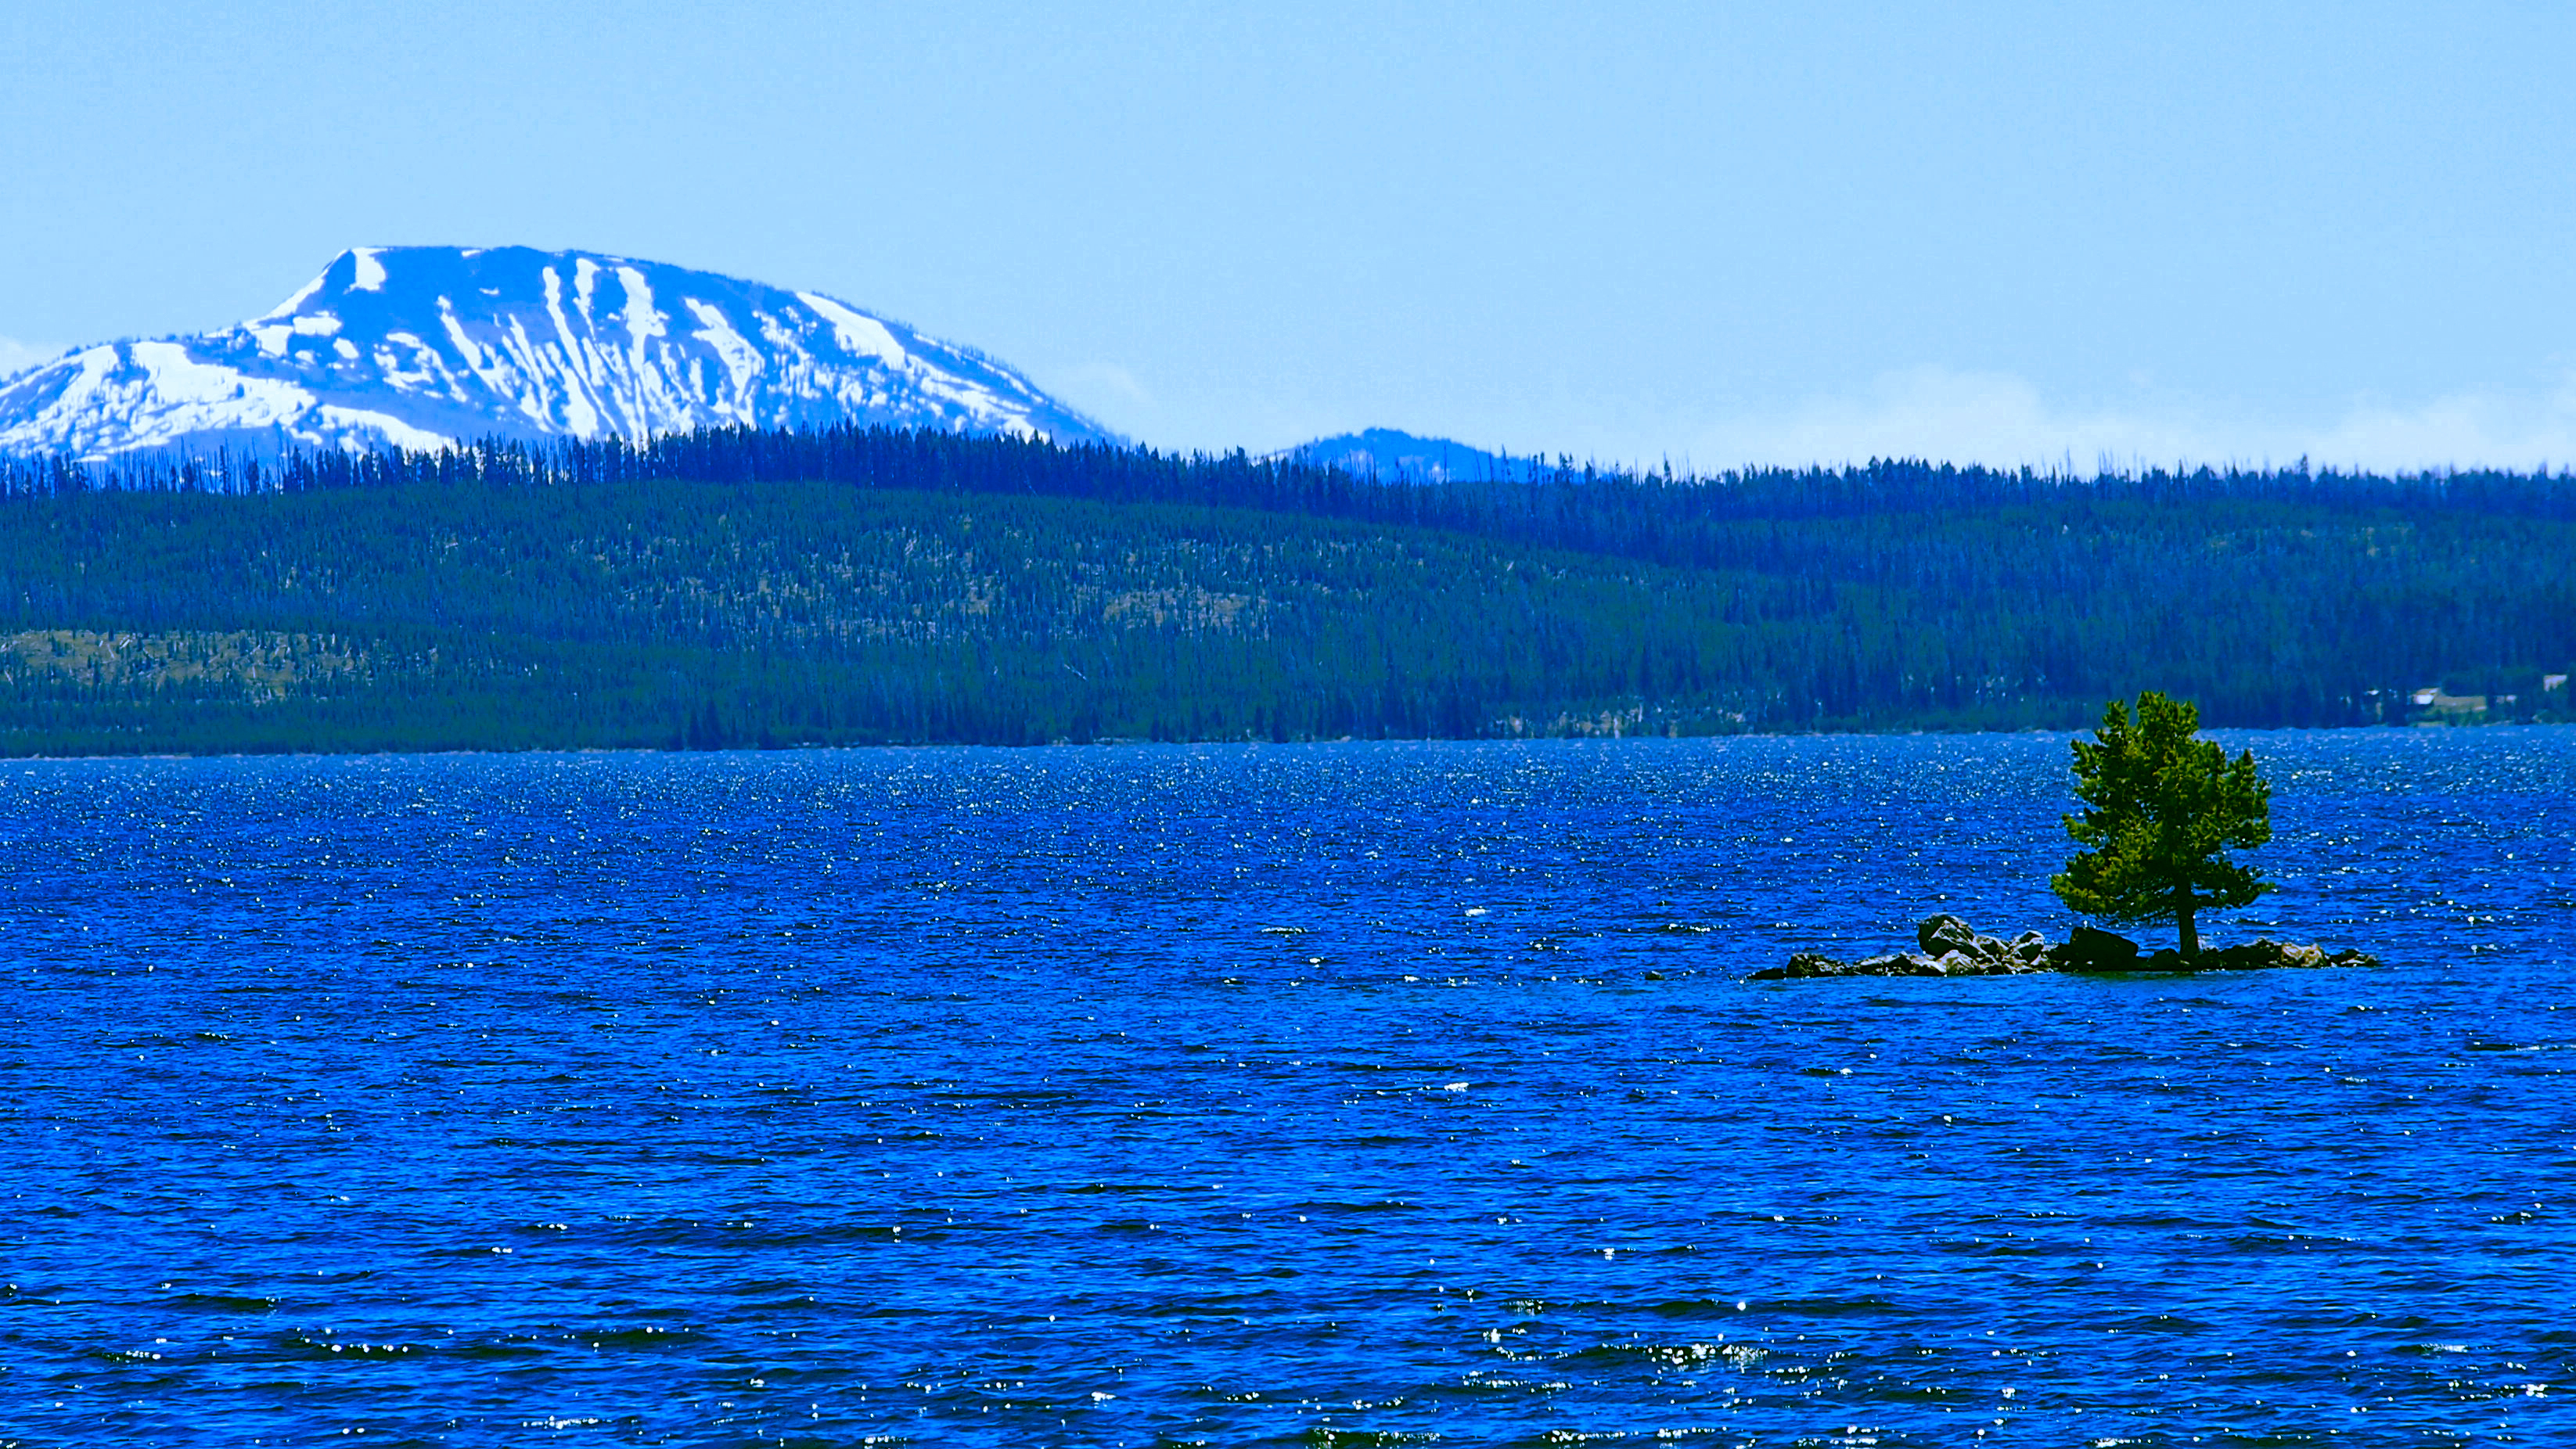
landscape, sea, tree, water, nature, wilderness, mountain, photography, lake, travel, spring, scenic, park, island, blue, arctic, yellowstone, national, creativecommons, single, solitary, boating, mountains, animals, way, middle, loch, tundra, epm1, find